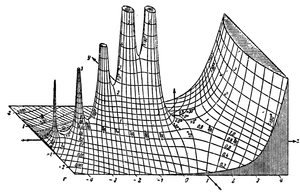
Dessin de la fonction Γ